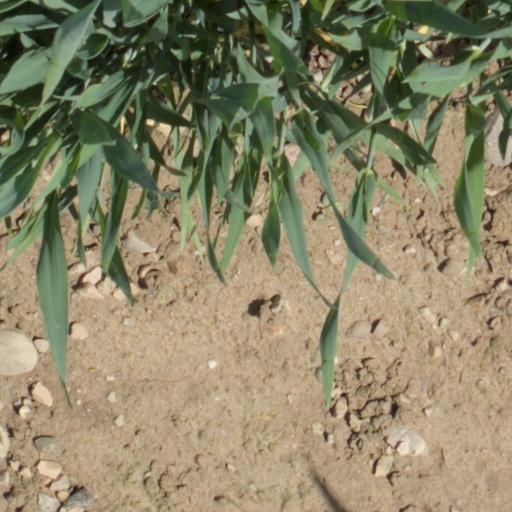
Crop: wheat